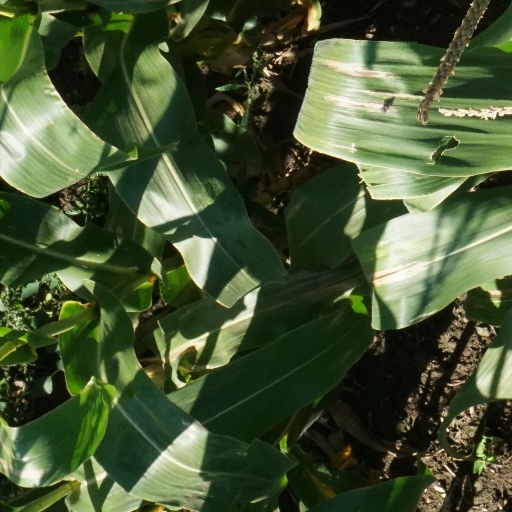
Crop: maize; corn